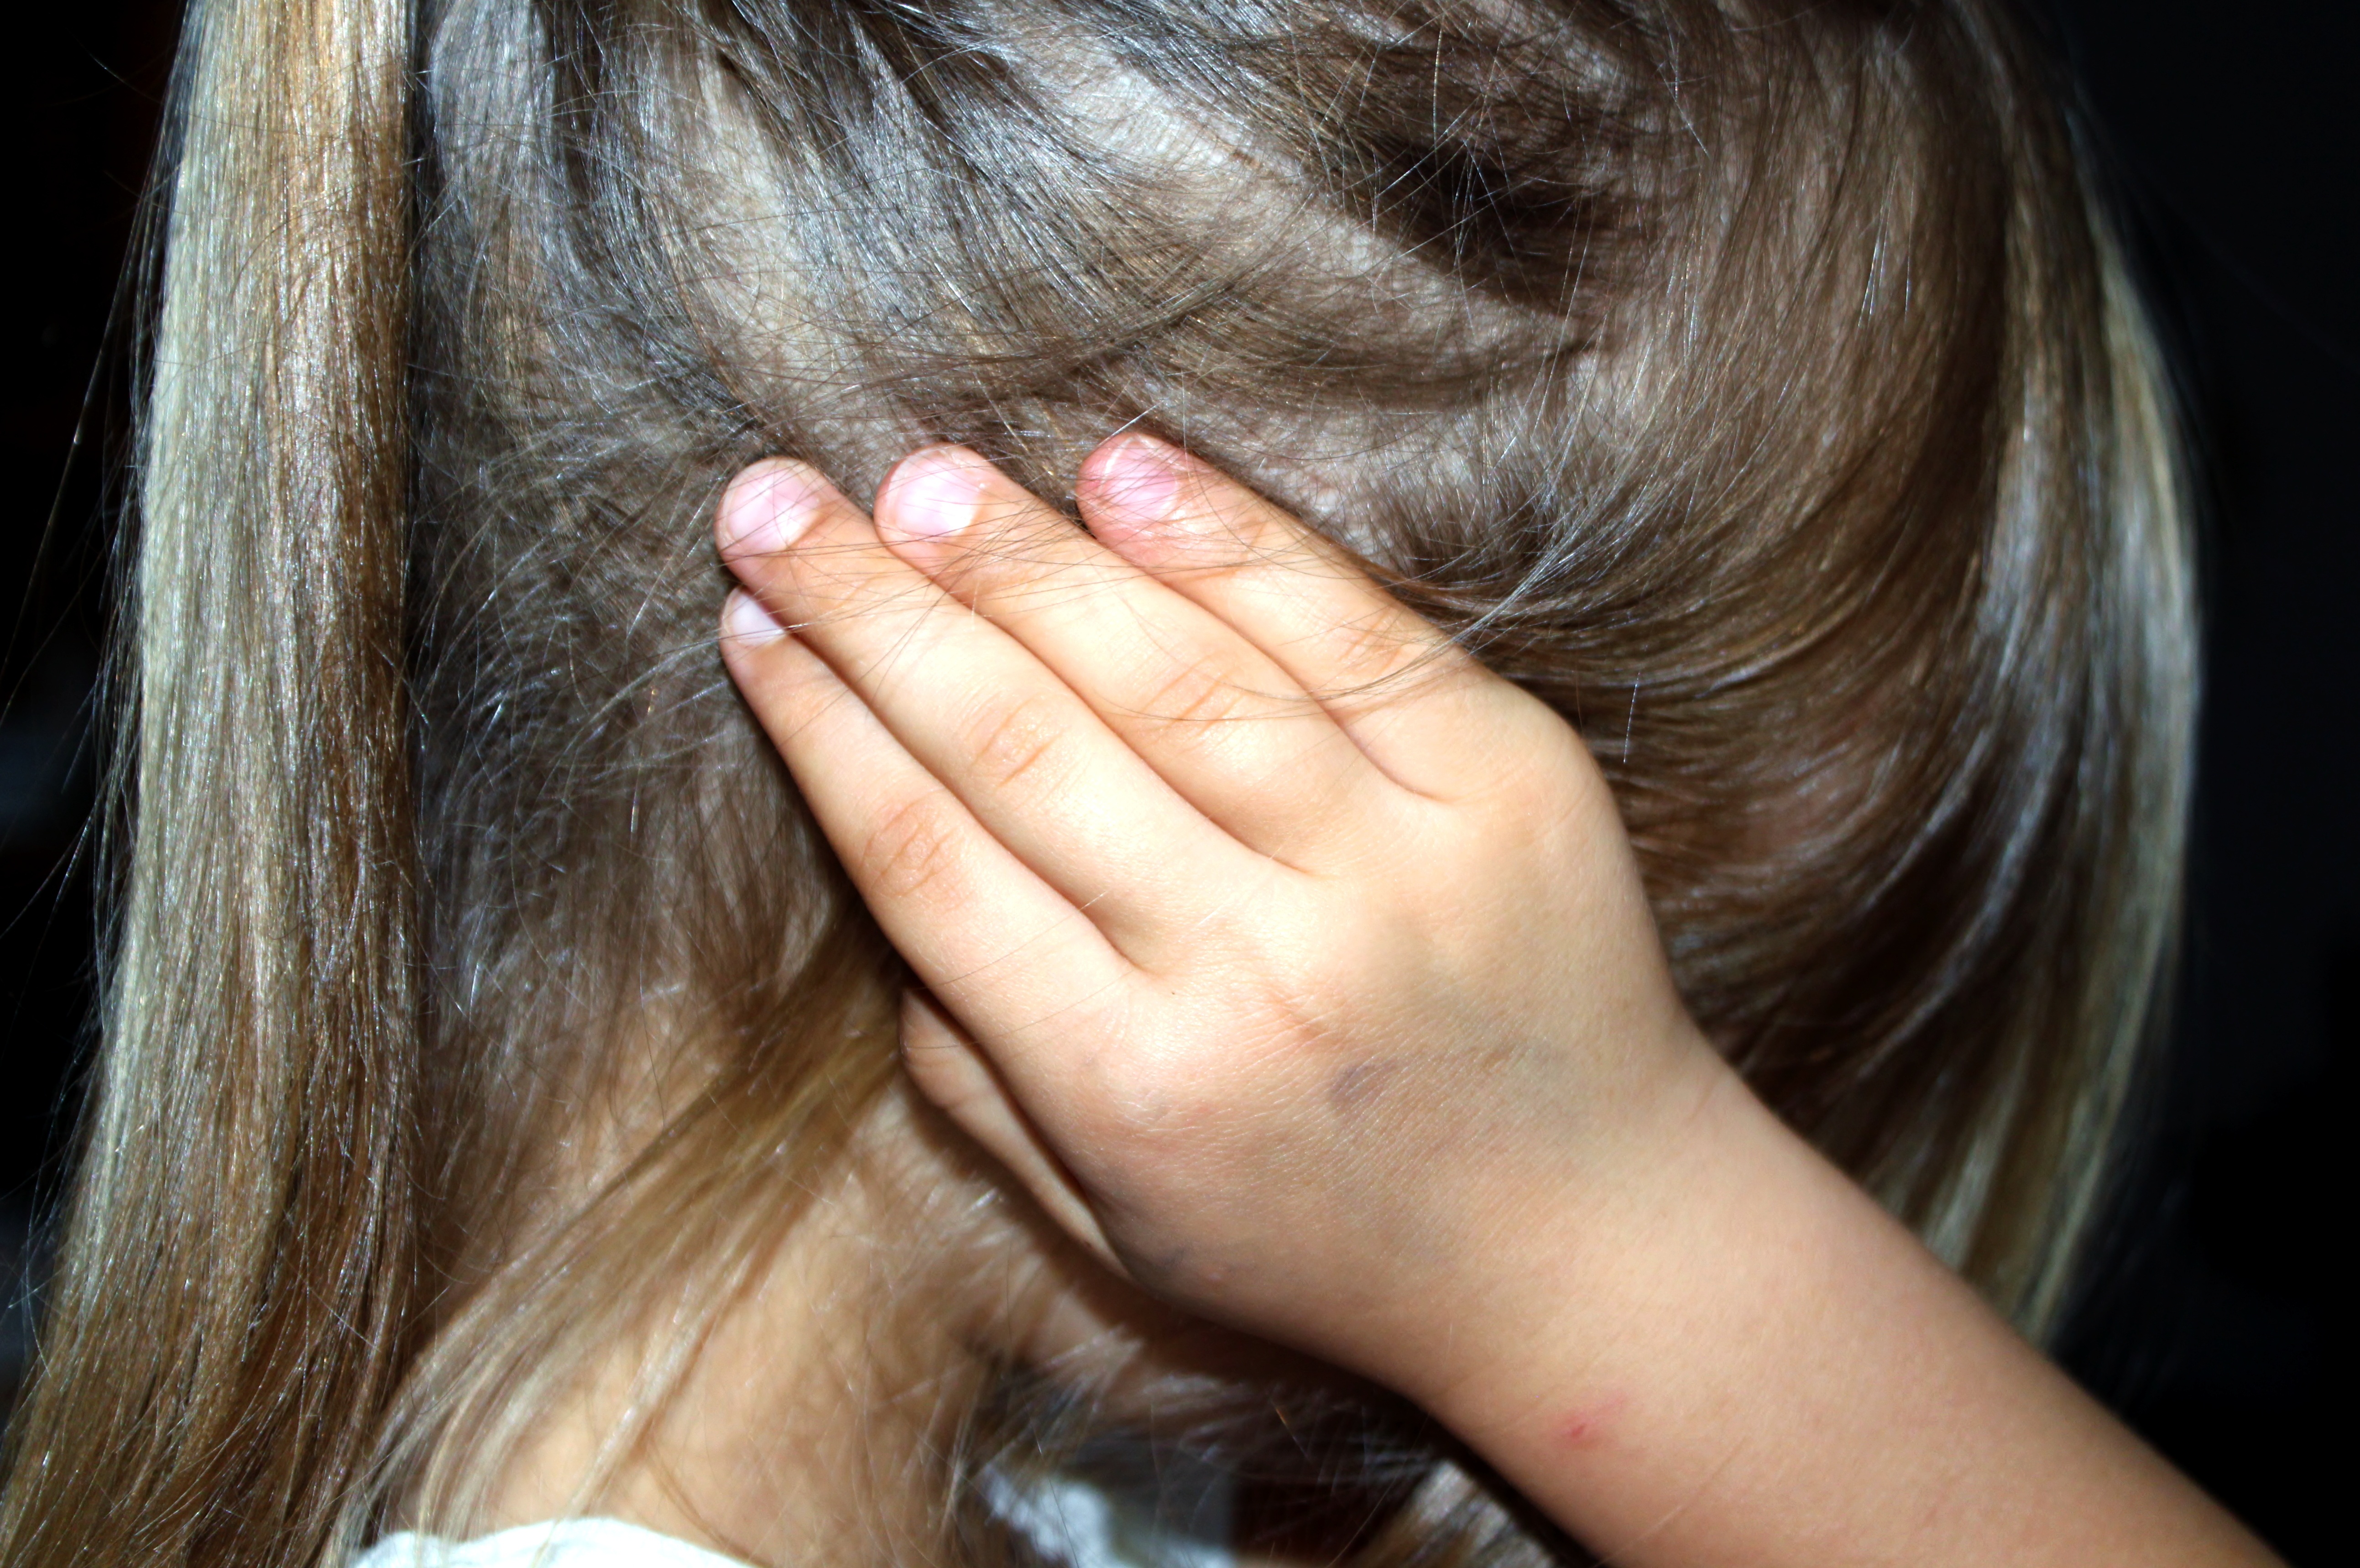
hand, person, girl, hair, alone, portrait, young, finger, reflection, child, gesture, ear, facial expression, hairstyle, mouth, long hair, education, close up, human body, help, face, power, depressing, nose, fear, roar, psychology, eye, head, skin, beauty, control, school, blond, terror, pain, tears, vacuum, organ, emotions, separation, tooth, loss, shock, secret, emotion, abuse, mourning, obedience, depression, pressure, feelings, support, threat, therapy, interaction, repression, divorce, responsibility, bullying, forehead, frustration, consulting, brown hair, sense, violent, distress, custody, suppression, nanny, slap in the face, strict, cover your ears, hear nothing, predicament, threaten, identity disorder, unconscious, domestic violence, disregard, sclechte notes, school pressure, old topics, pause for a moment, futility, inner workings, education help, children therapy, socio educational family help, children's and youth law, social worker, neighbors, humble, small hands, alien lodging, foster parents, foster child